Alkabo School

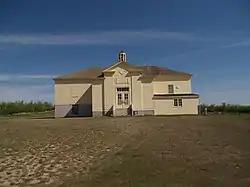
Pictured in 2008

Alkabo School, in Alkabo, North Dakota, was listed on the National Register of Historic Places on December 7, 2010 with registration number 10000997. It is located at the north end of Main St. in Alkabo. The school was built in 1934 by the William Nordman Company of Noonan. It was designed by architect Edwin W. Molander using the Italian Renaissance Revival and Colonial Revival styles. The school closed in 1963.